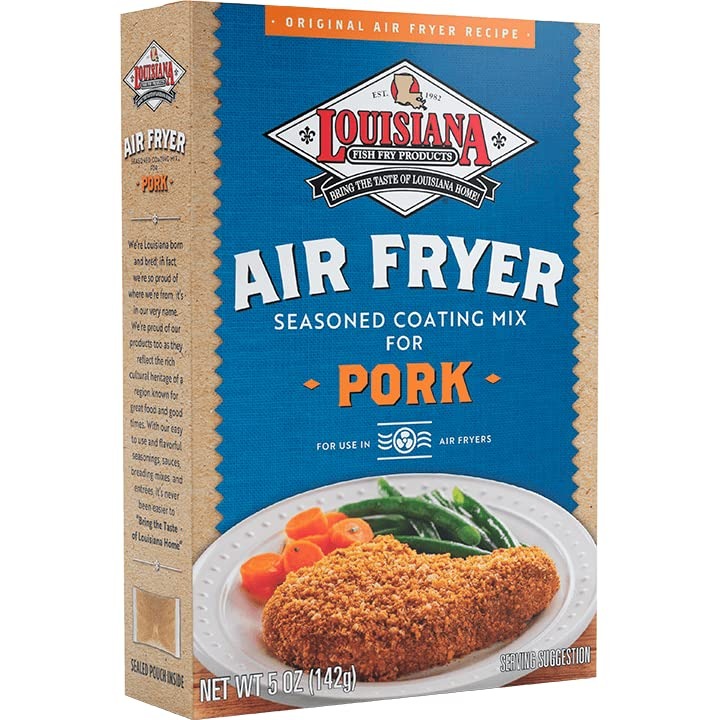
Item Name: Air Fryer, Pork Coating Mix â€“ Box 5 oz
Value: 1.0
Unit: Count

Price: 8.99